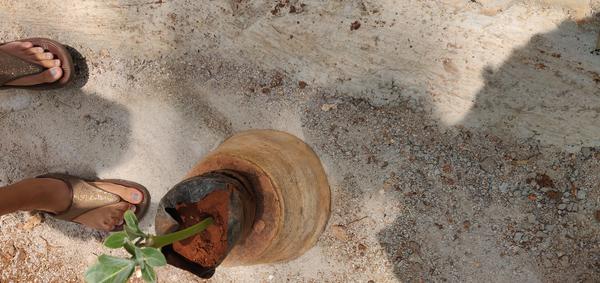
Plant: Ekka